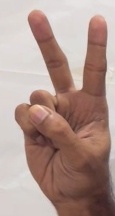
ASL sign: 2